Burdale Tunnel

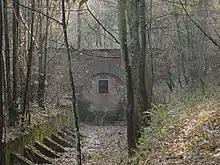
Northern Portal in November 2005

Burdale Tunnel lies near the village of Burdale, North Yorkshire, England, between the former Burdale and Wharram railway stations. It was built to take the railway through the Yorkshire Wolds. Construction began in 1847 with the sinking of seven vertical shafts, but the tunnel, which was in length, was not completed until 1853, work having been interrupted and slowed at times due to lack of funds. The lack of funds led to alternate lengths being proposed, including a route which would have meant a steep incline. During construction illegal drinking houses were built and riots occurred in navvies' temporary accommodation near the tunnel's northern mouth.